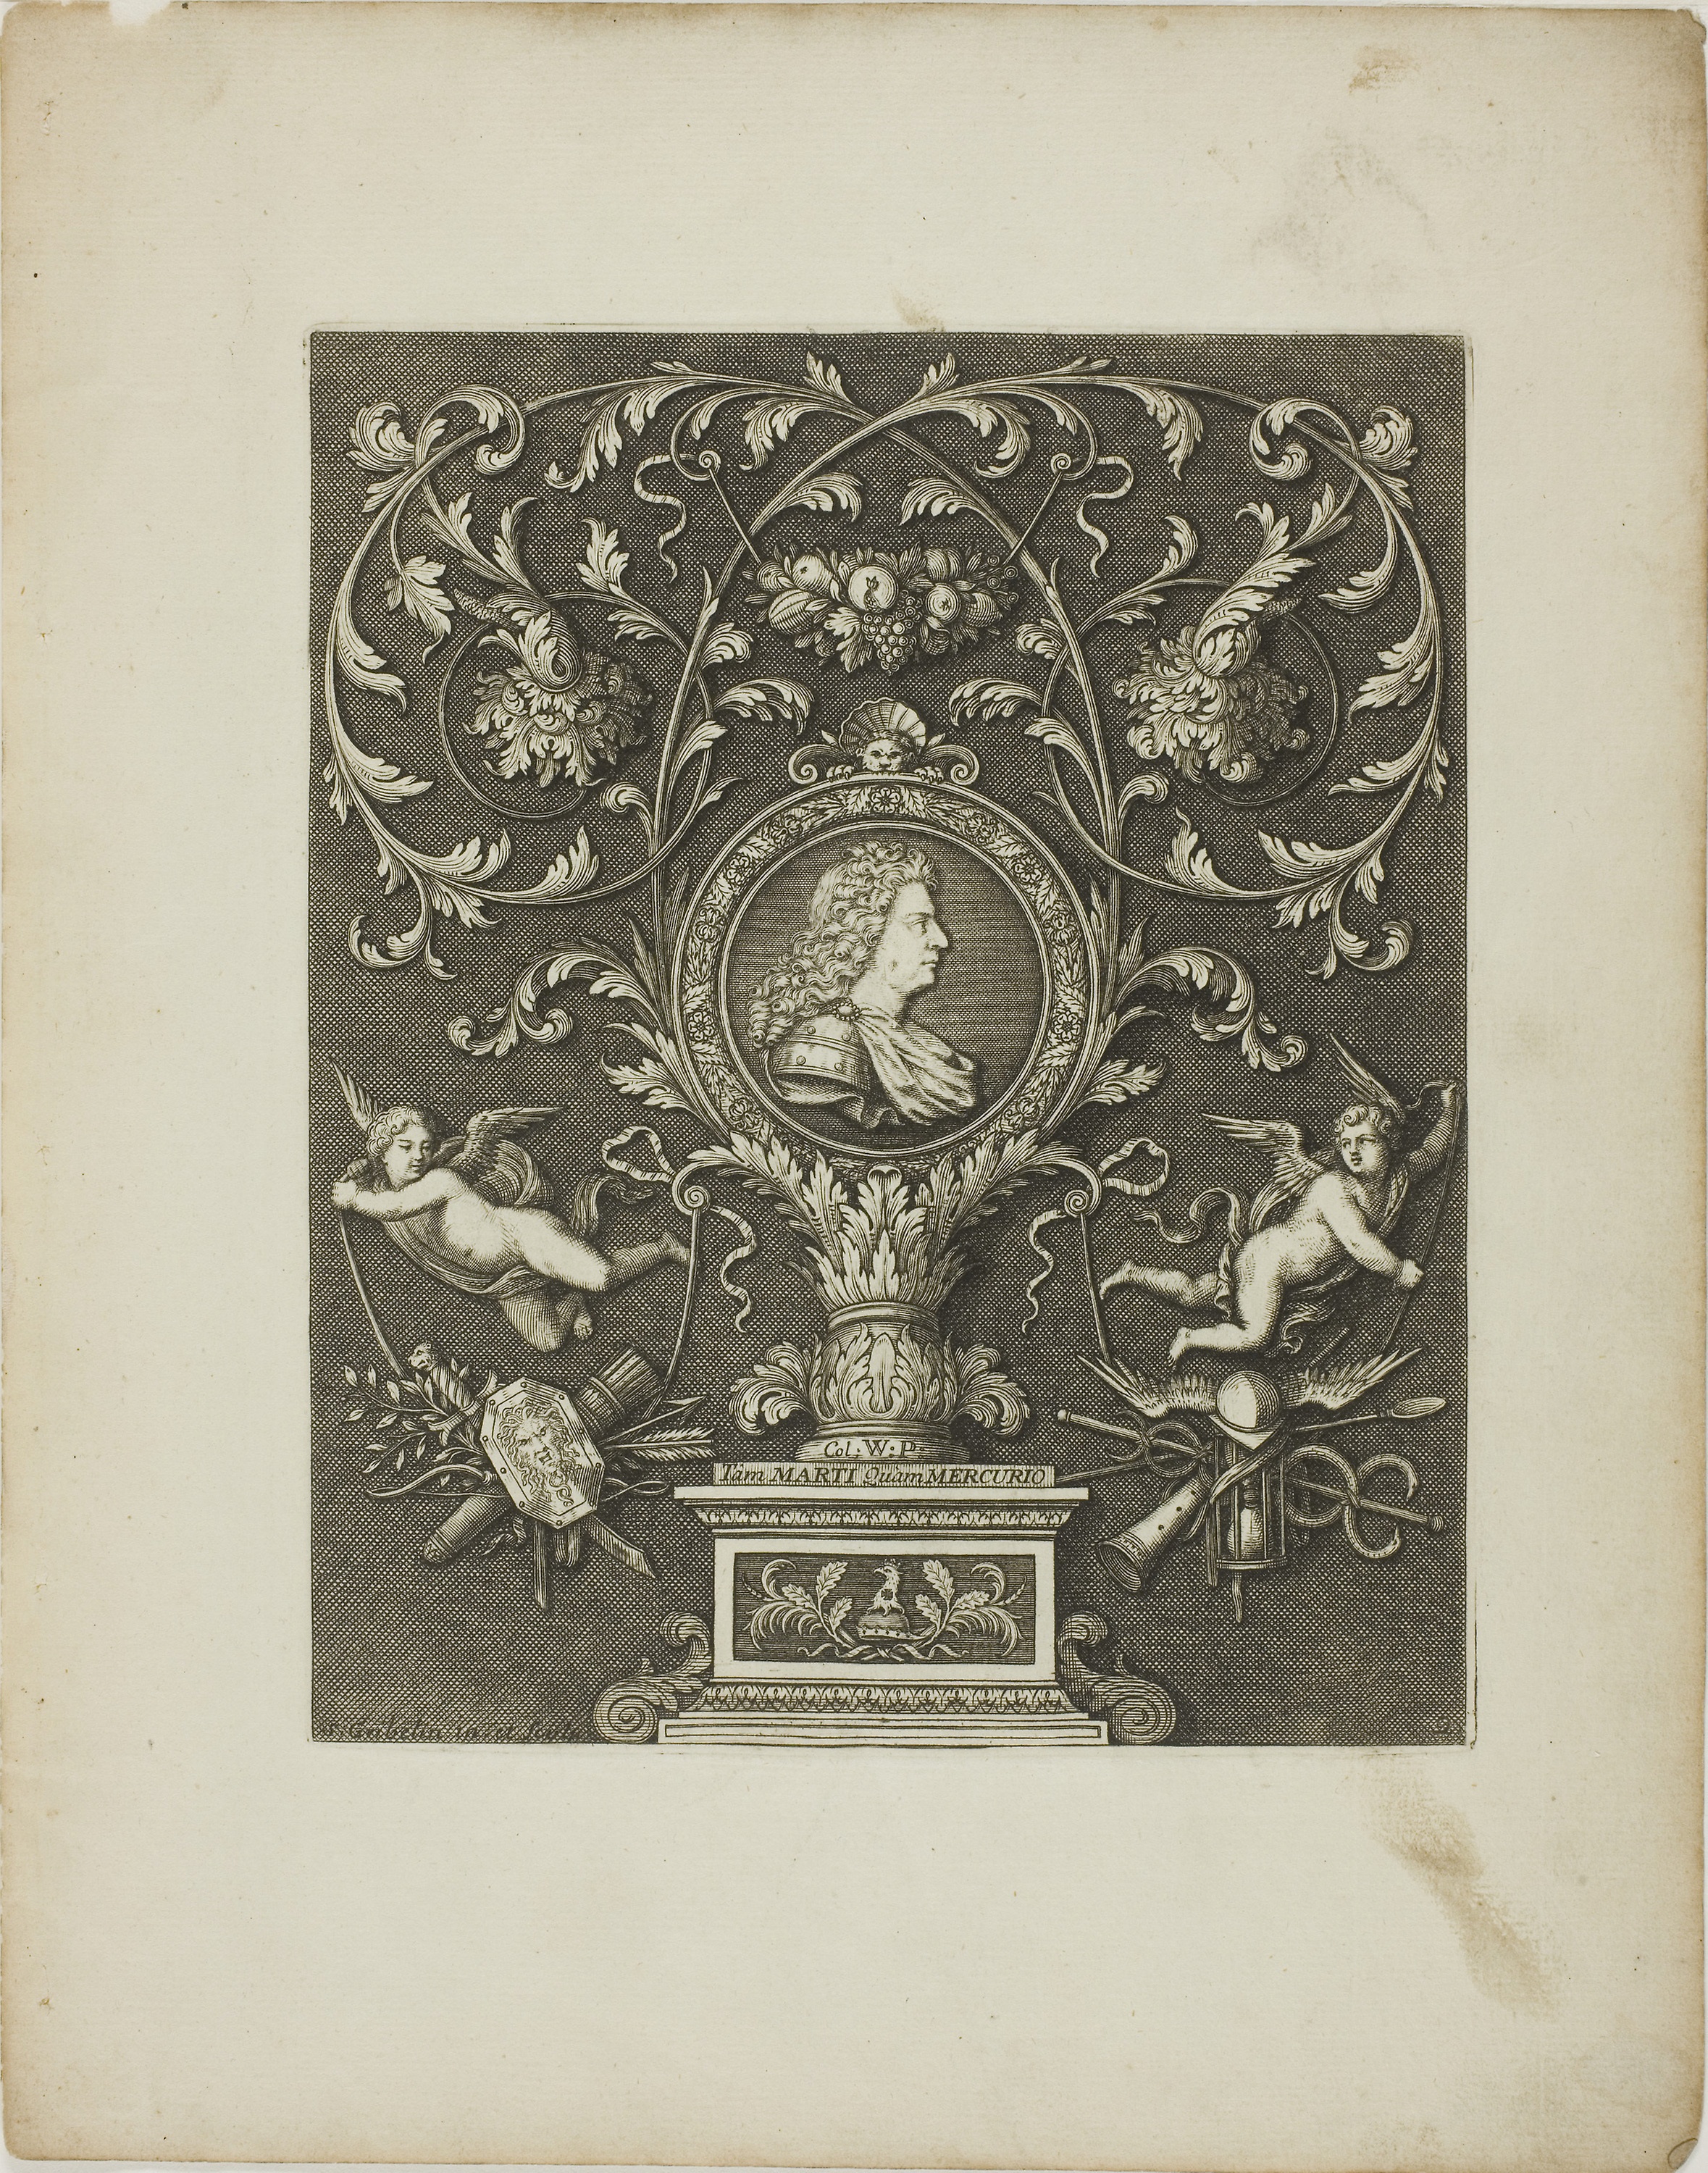
text, history, art, collection, antique, font, ancient history, picture frame, visual arts